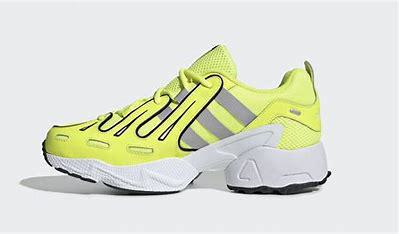
Brand: Adidas
Model: EQT Gazelle